Lewis M. Stevens

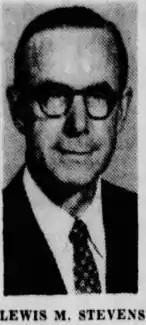

Lewis Miller Stevens (July 11, 1898 - July 15, 1963) was a lawyer and politician from Philadelphia.